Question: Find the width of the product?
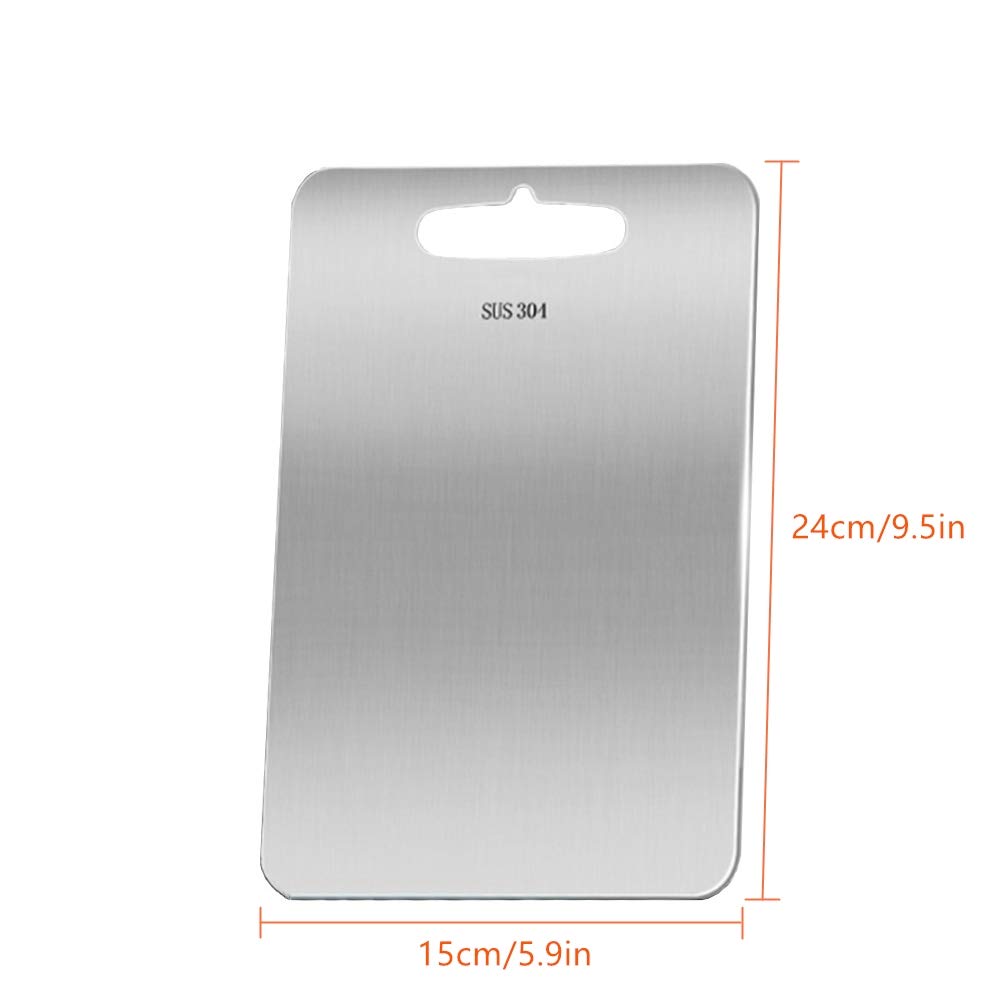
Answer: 15.0 centimetre